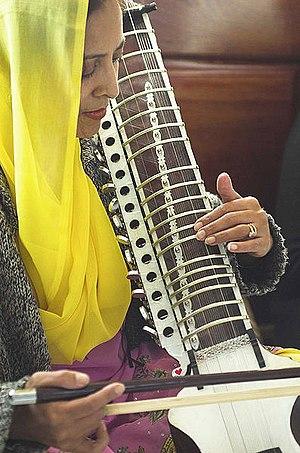
Une femme joue du dilruba en 2006. Latina: Mulier esrajam sonat. मराठी: एक महिला दिलरुबा वाजवितांना. Svenska: En kvinna spelar dilruba 2006.
Le dilruba est une vièle apparue au XIXᵉ siècle en Inde, alors que les joueurs de sarangi se faisaient rares et que les maharajas s'efforçaient de créer des orchestres à cordes calqués sur le modèle occidental. C'est un instrument à cordes frottées, synthèse du sitar et du sarangi, conçu pour les joueurs de sitar, qui peuvent facilement s'y adapter.